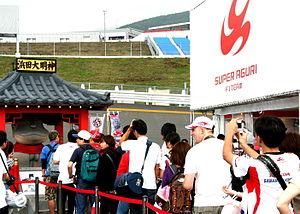
Fans de Super Aguri au GP du Japon2007.jpg
Super Aguri Formula 1 Team était une écurie japonaise de Formule 1 engagée en championnat du monde de 2006 à 2008. L'équipe, fondée par l'ancien pilote Aguri Suzuki, avait son siège social à Tokyo au Japon et était basée à Leafield au Royaume-Uni dans les locaux de l'ancienne écurie de Formule 1 Arrows. Super Aguri a été créée en urgence avec le soutien de Honda afin d'assurer un volant de titulaire au pilote Takuma Satō, très populaire au Japon mais licencié par l'écurie Honda fin 2005.